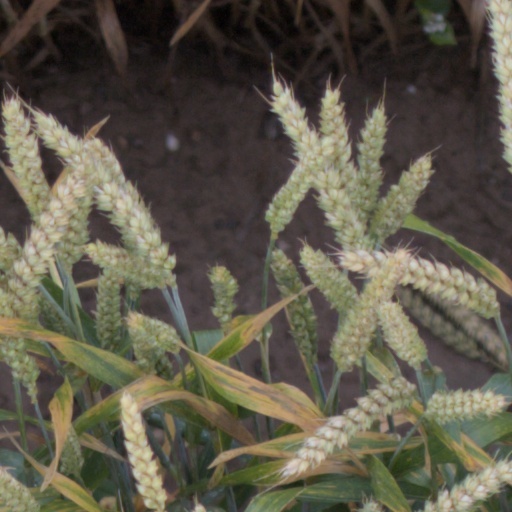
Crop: wheat